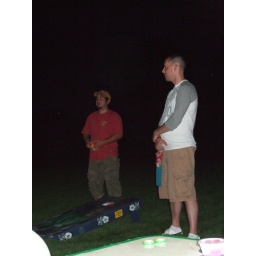
The guy in the white &amp;amp; grey shirt is gay.